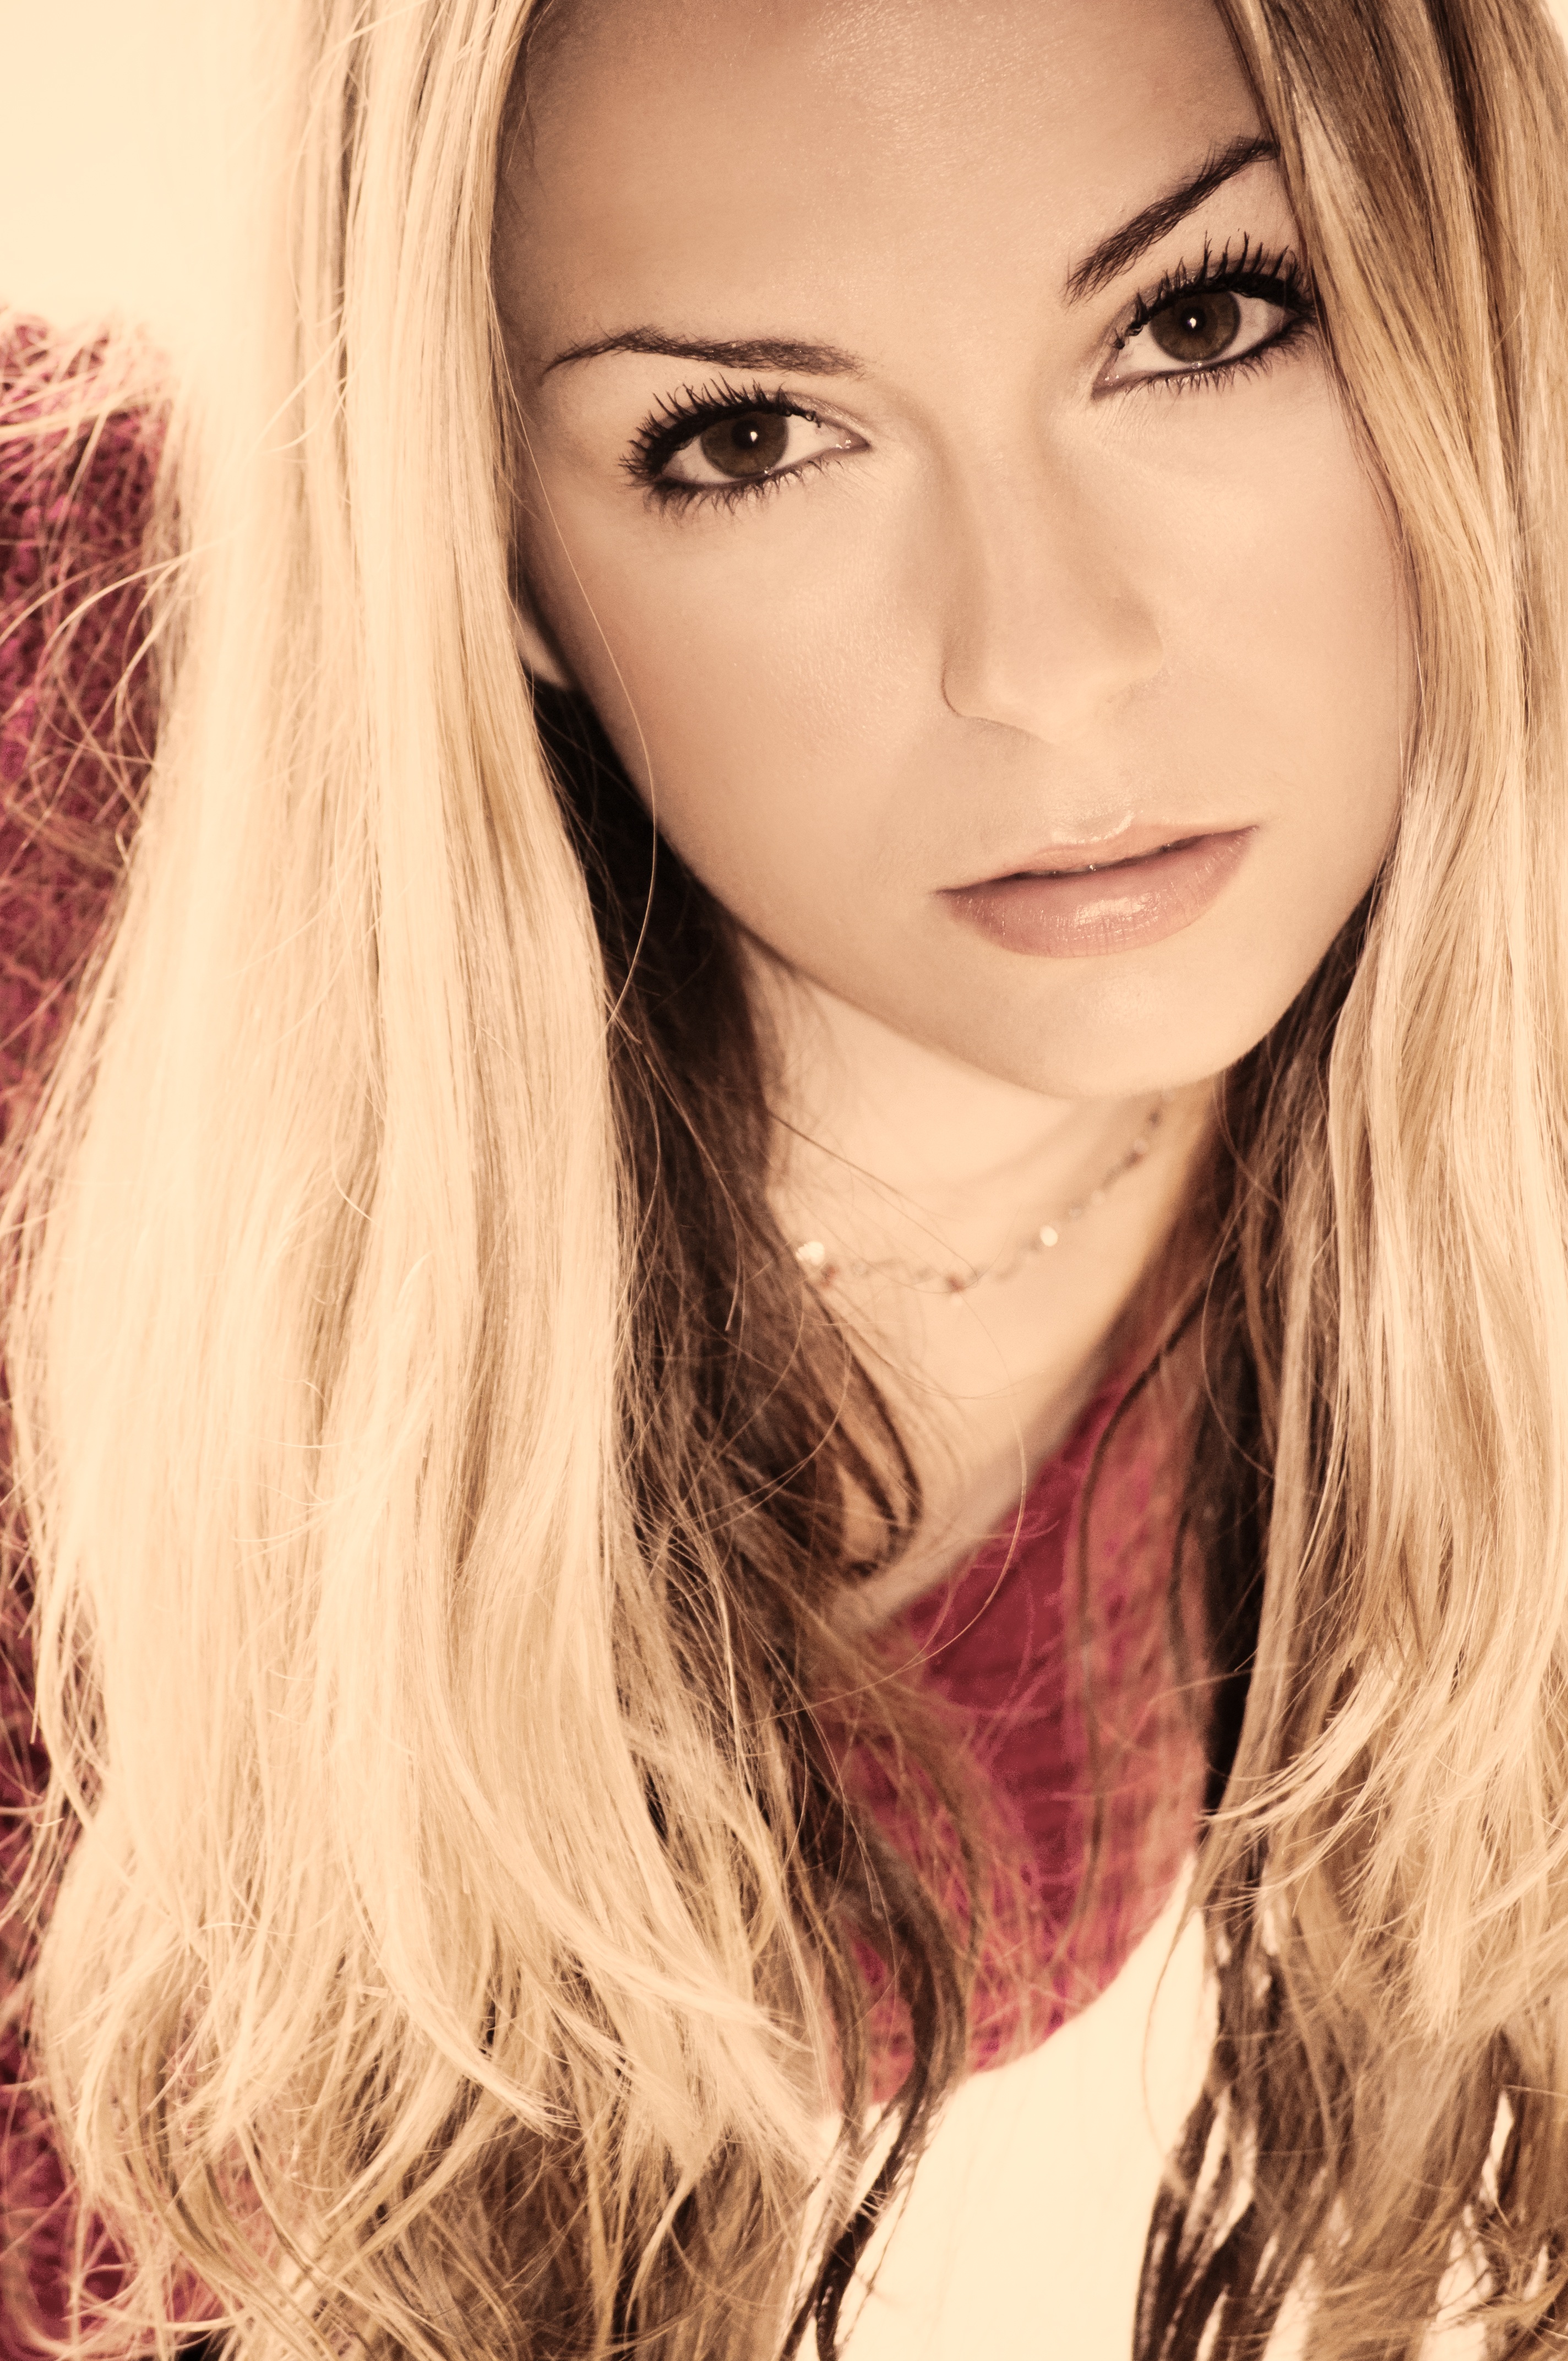
girl, woman, hair, photography, female, portrait, model, young, red, color, fashion, pink, lip, hairstyle, eyebrow, long hair, close up, human body, black hair, face, nose, women, eye, glasses, head, skin, beauty, sexy, blond, pretty, organ, attractive, photo shoot, brown hair, portrait photography, hair coloring, supermodel, human hair color, layered hair